Bracca

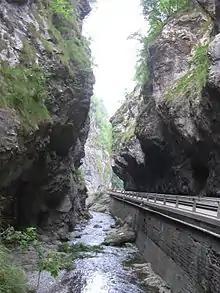
Bracca quarries

Bracca (Bergamasque: ) is a "comune" (municipality) in the Province of Bergamo in the Italian region of Lombardy, located about northeast of Milan and about northeast of Bergamo. As of 31 December 2004, it had a population of 827 and an area of .